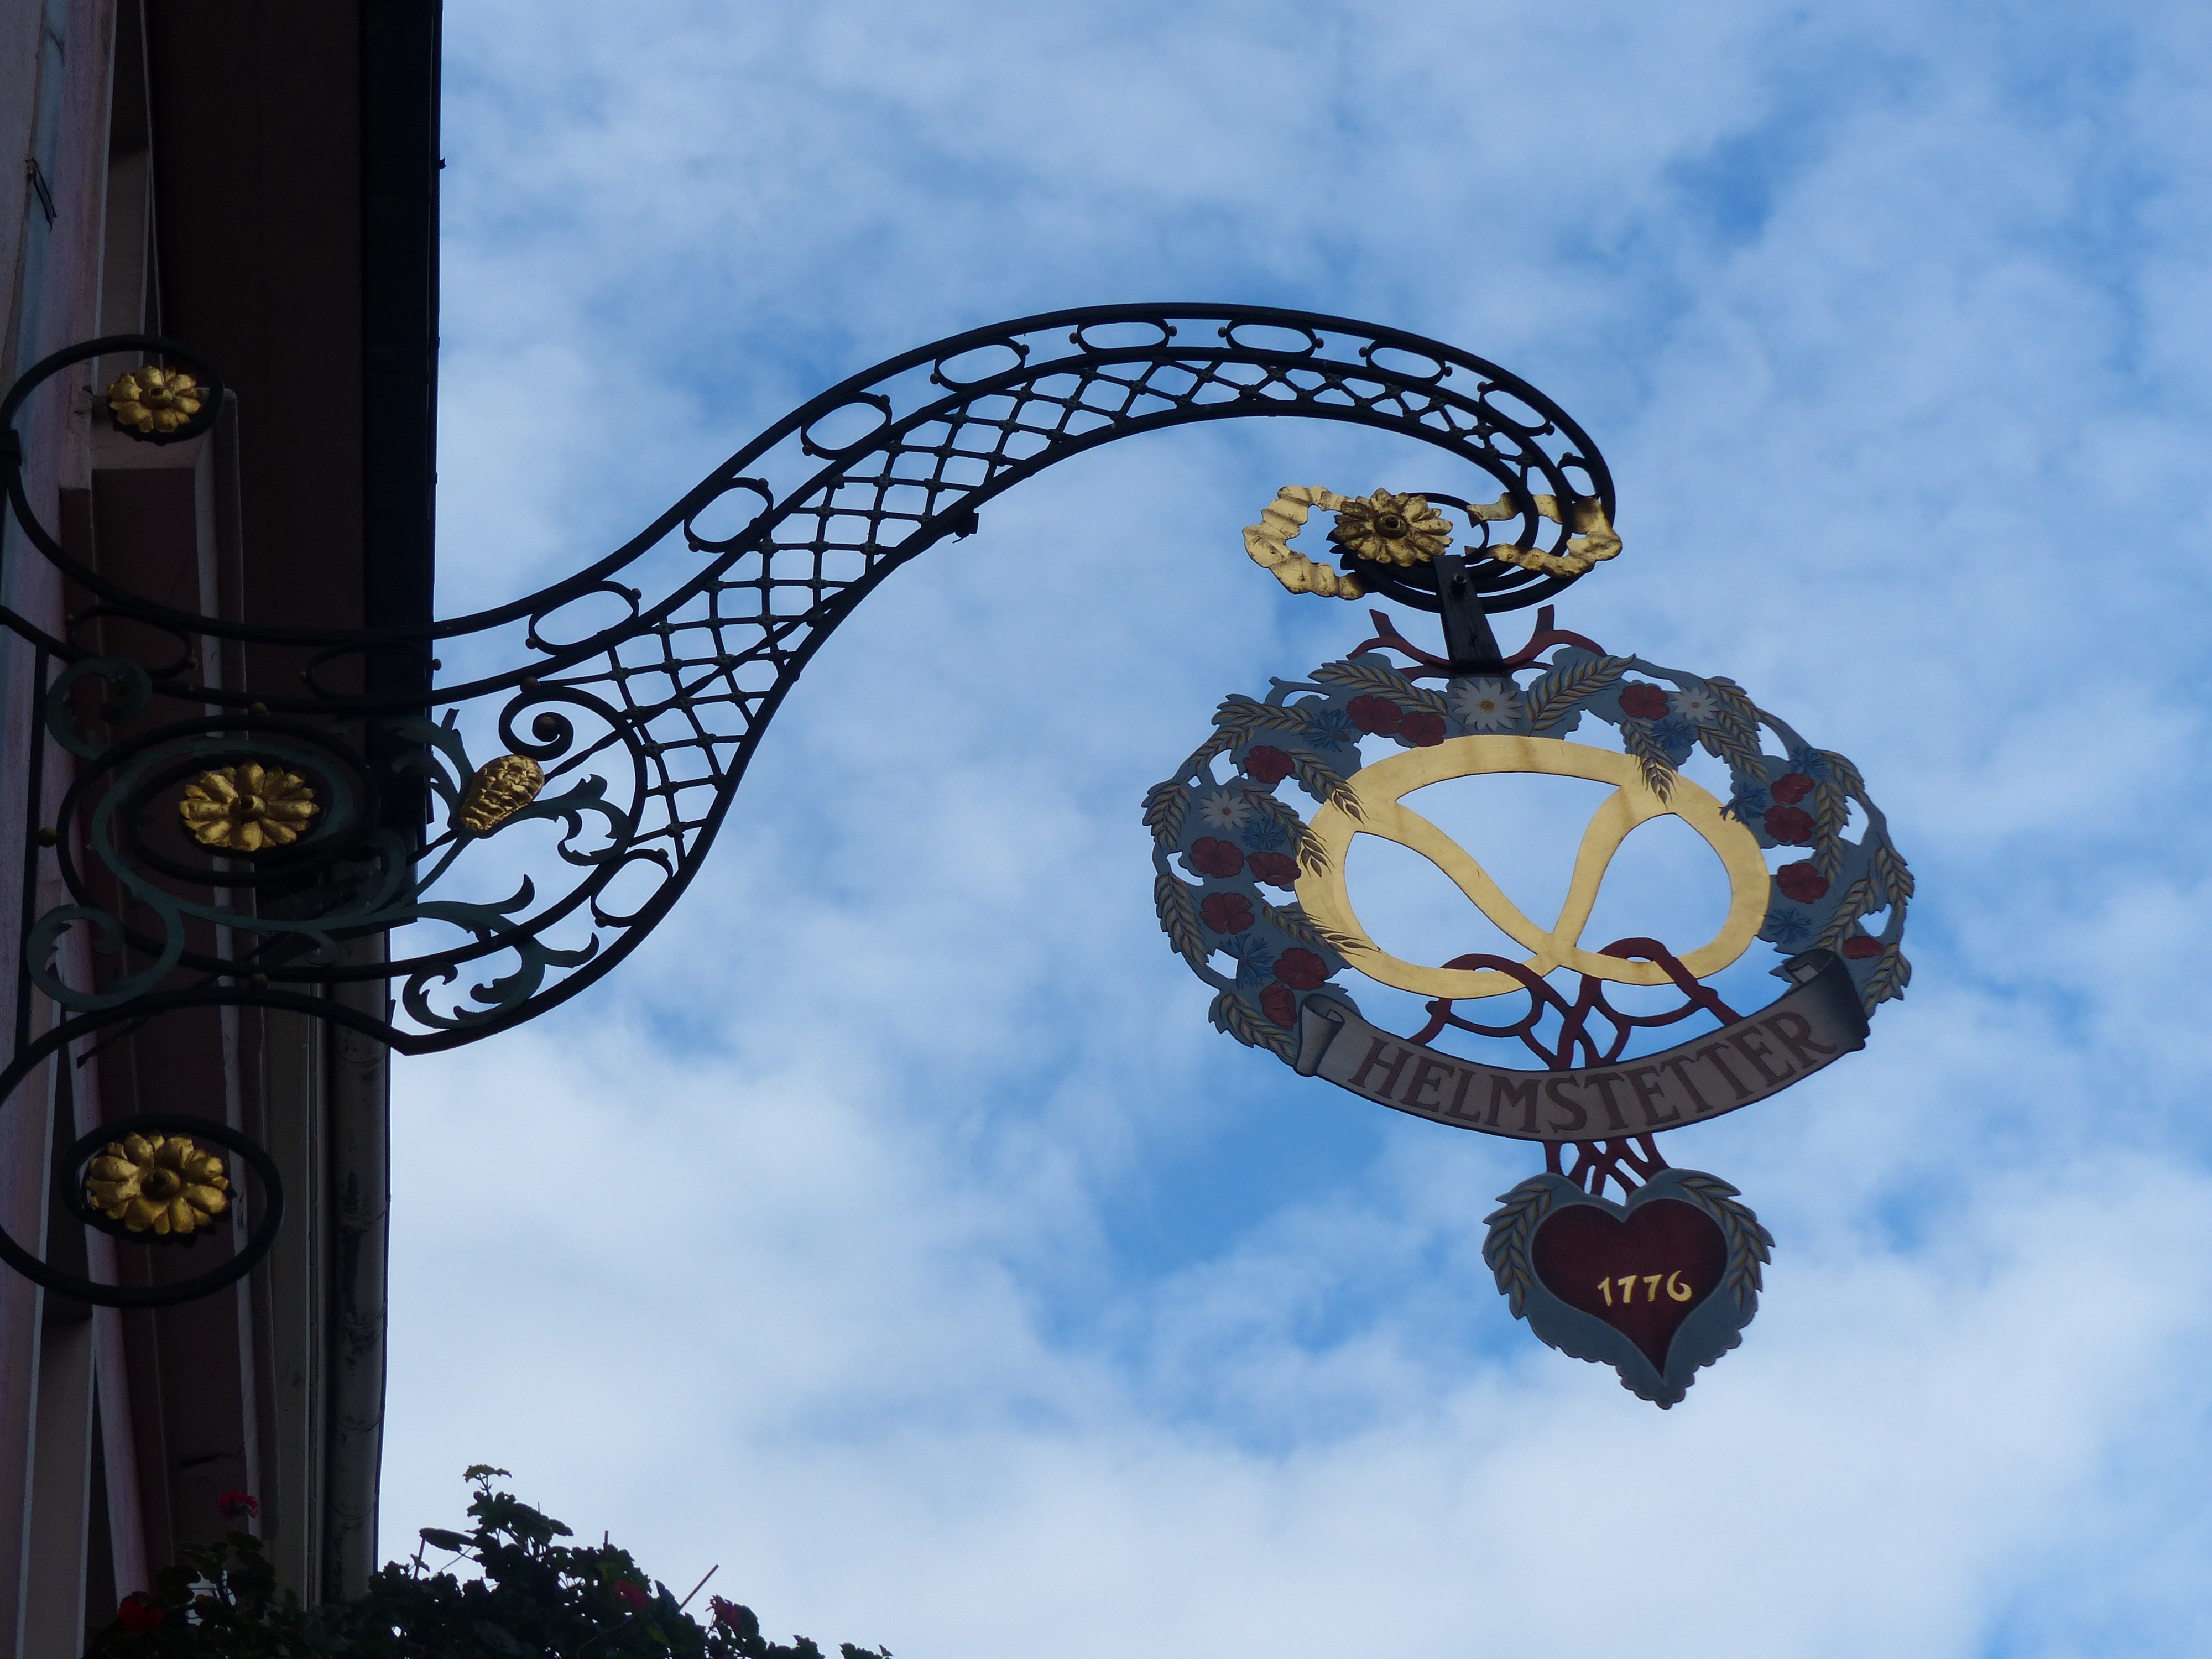
recreation, decoration, amusement park, park, metal, blue, lighting, bakery, roller coaster, shield, filigree, amusement ride, outdoor recreation, nonbuilding structure